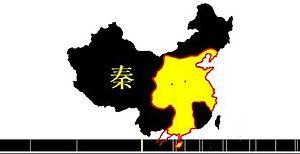
L'histoire de la Chine commence avec l'apparition de l'écriture, vers 1 500 avant l’ère commune, peu après l'émergence des premières cités. Les écrits sont d'abord rares et ne se répandent qu'au cours du Iᵉʳ millénaire av. J.-C. La civilisation chinoise s'est développée au fil des siècles, en passant progressivement de rites ancestraux de type chamanique au taoïsme et au bouddhisme, tout en intégrant la philosophie confucéenne. L'écriture chinoise non phonétique, partagée par des langues diverses qui utilisent les mêmes signes en les prononçant différemment, a permis de créer une intercompréhension écrite entre locuteurs instruits parlant différentes langues. Lorsque la Chine fut conquise à plusieurs reprises par des tribus nomades venues du Nord ou de l'Ouest, comme les Mongols au XIIIᵉ siècle, les envahisseurs adoptèrent les coutumes chinoises et utilisèrent le système administratif en place pour gouverner à leur profit l'empire de Chine.
Chronologie de l'économie